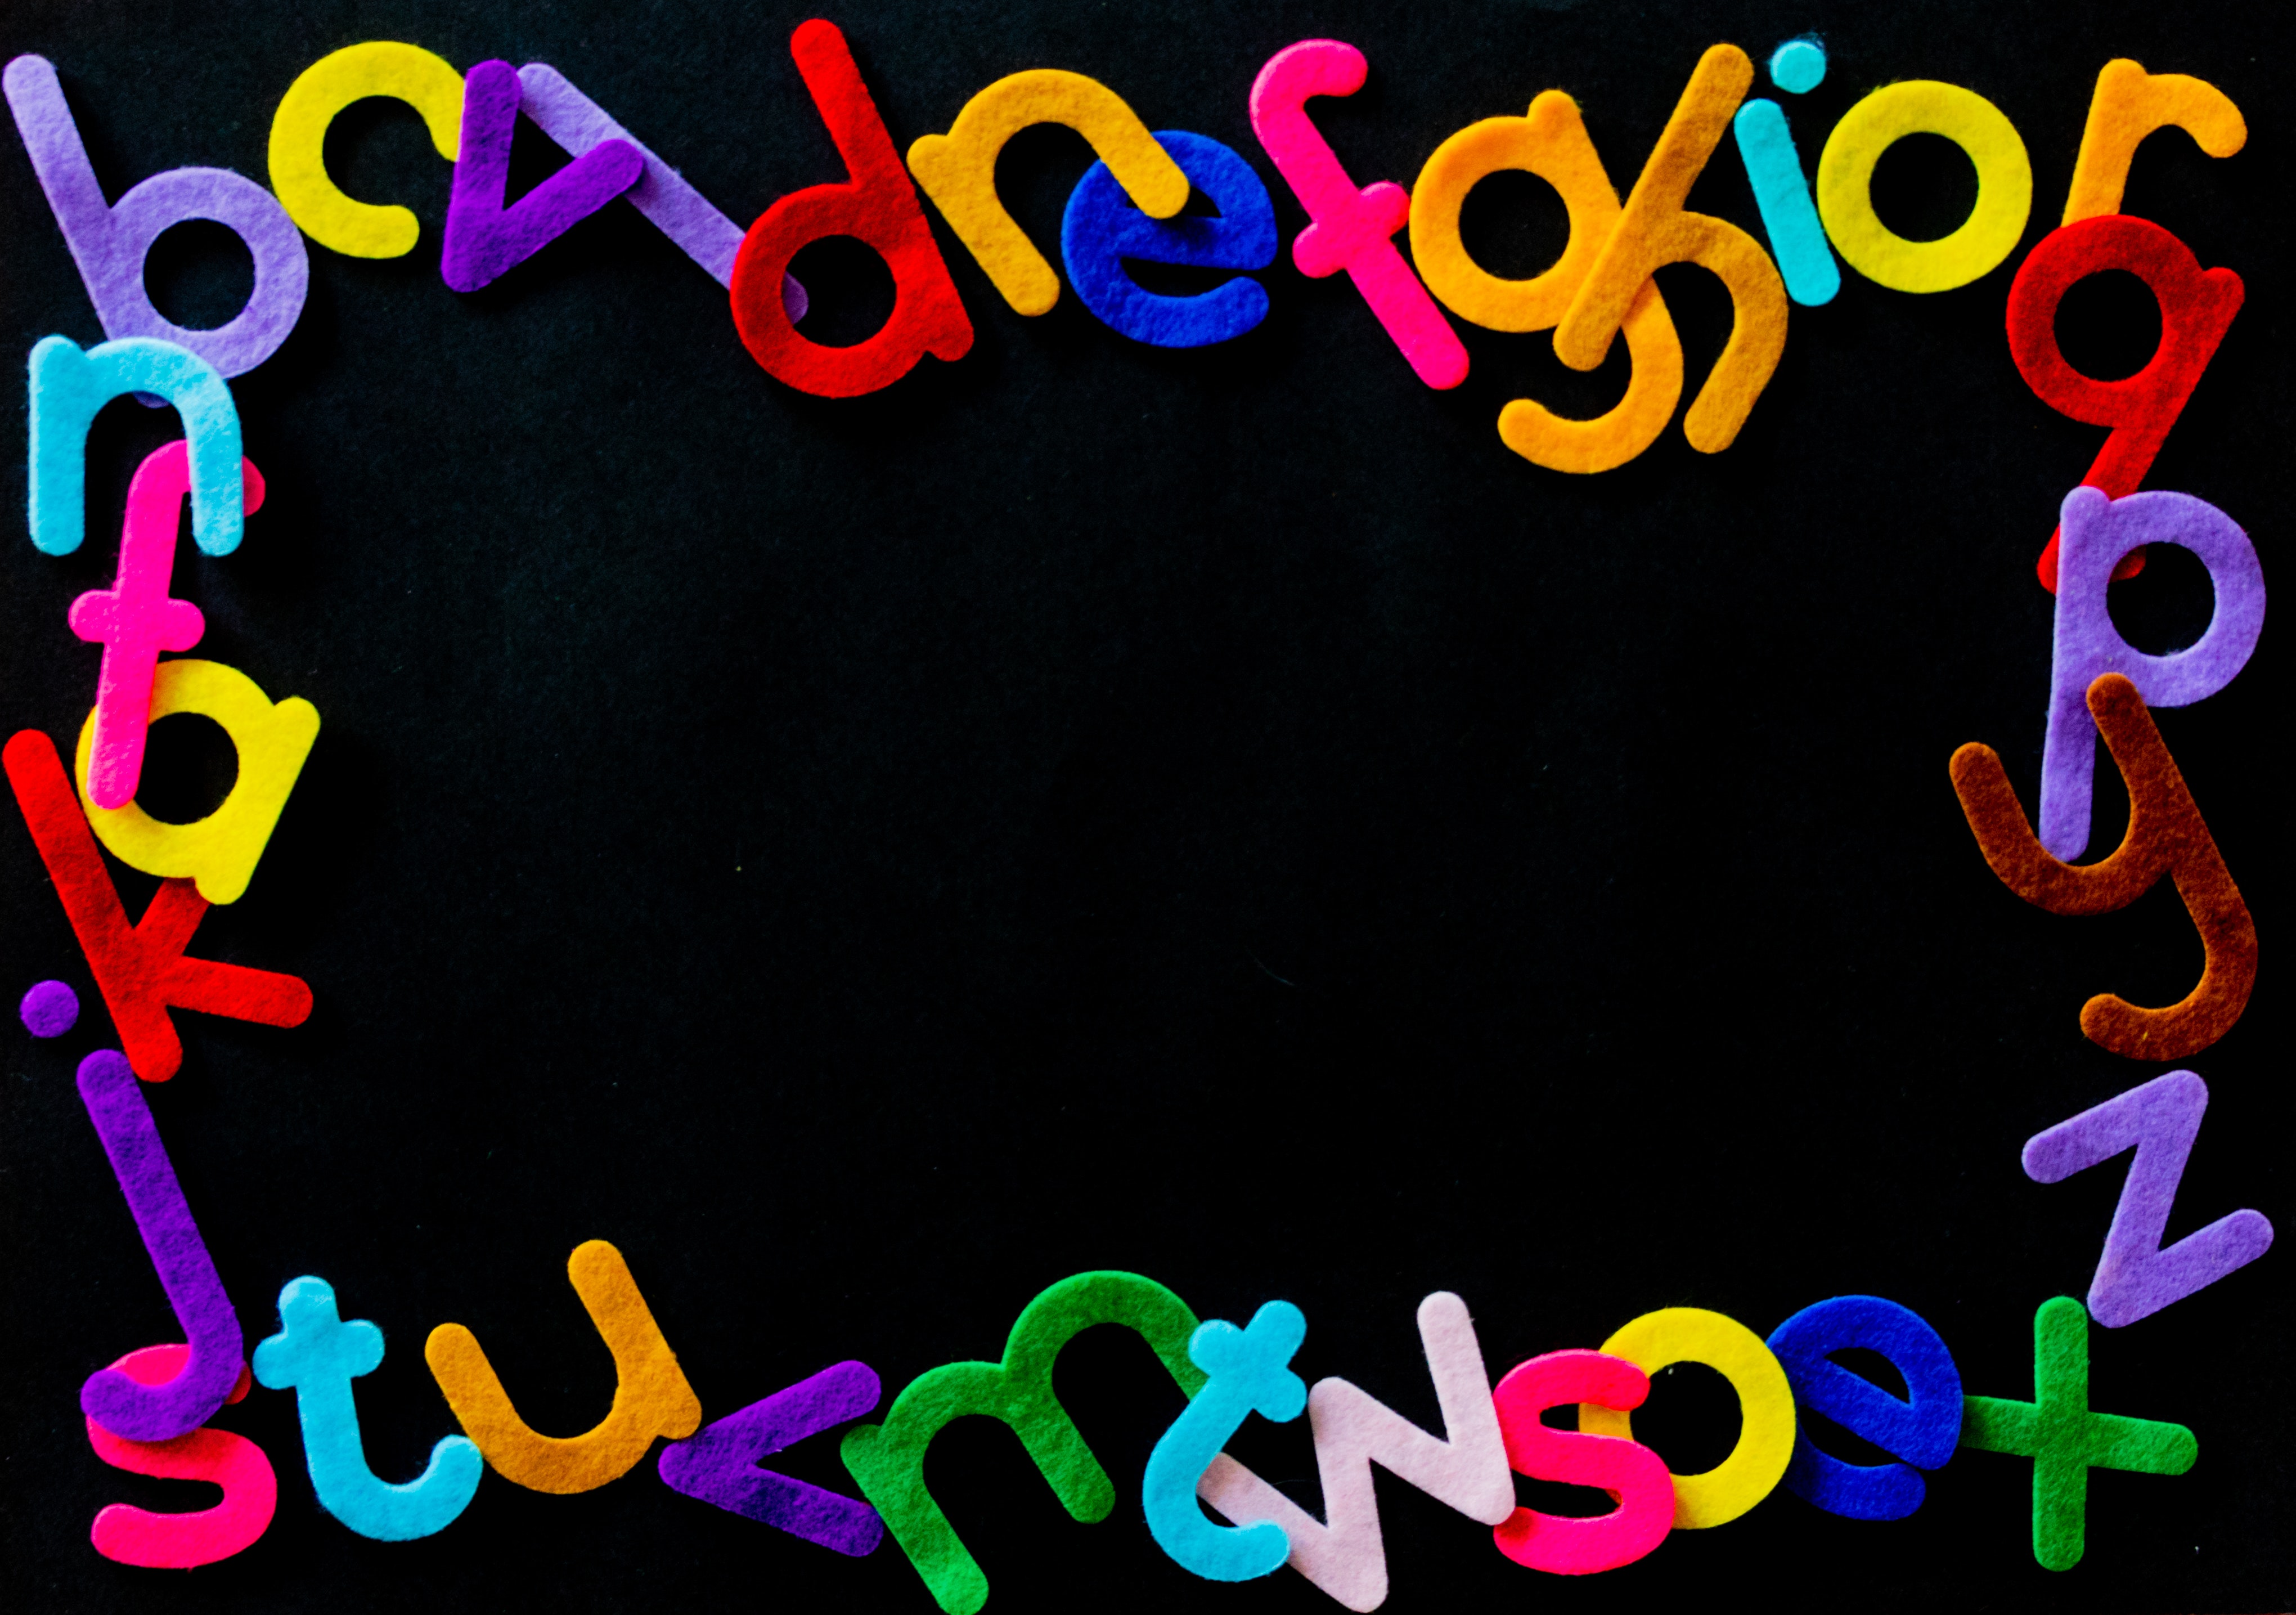
text, font, graphic design, graphics